Marek Walczewski

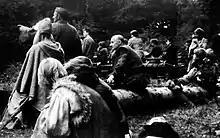
Marek Walczewski (center) during the filming of crimes in Gruszka n. Lesko.

Marek Walczewski (9 April 1937 – 26 May 2009) was a Polish actor. He appeared in 55 films and television shows between 1963 and 2004.